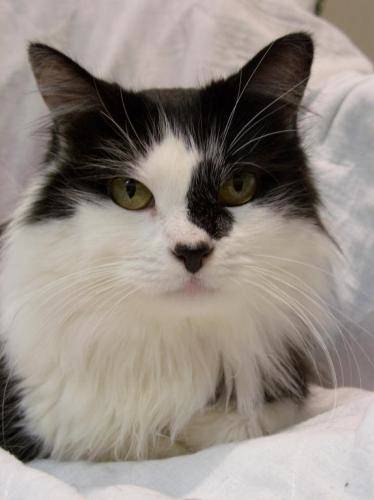
Label: cat